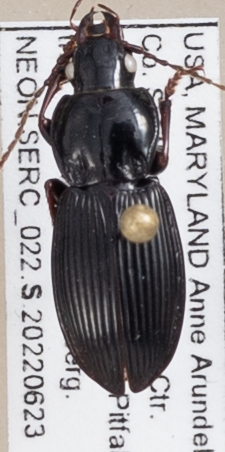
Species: Pterostichus stygicus
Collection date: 2022-06-23
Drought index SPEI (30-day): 0.156
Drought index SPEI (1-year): -0.32
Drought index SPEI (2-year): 1.642